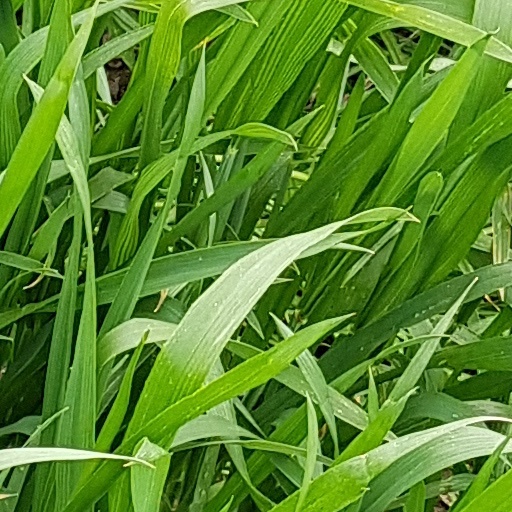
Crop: wheat